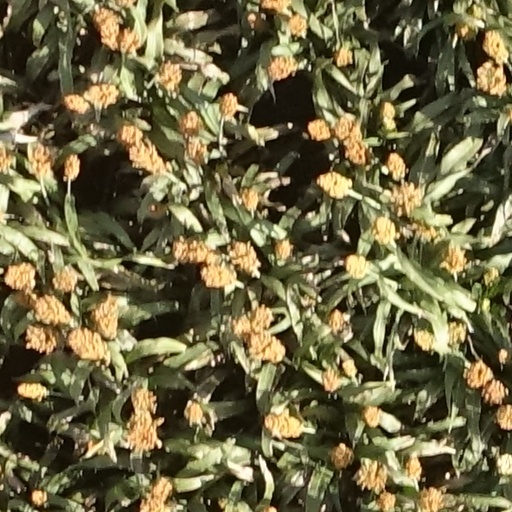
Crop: sorghum